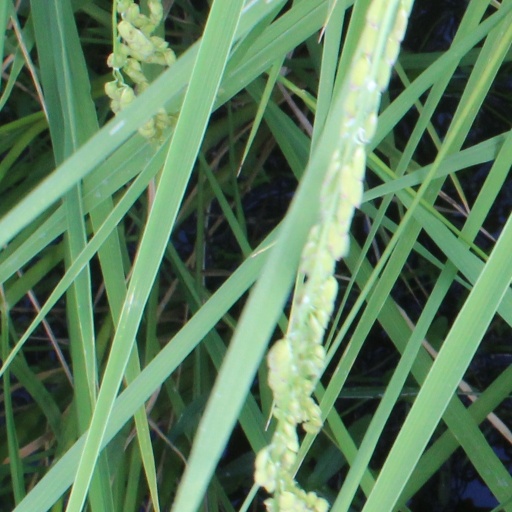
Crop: rice